Karl Haniel

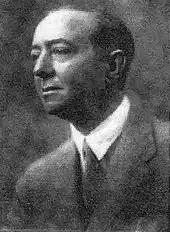
Karl Haniel

Karl Haniel (12 February 1877 in Koblenz – 30 October 1944 in Dabringhausen) was a German civil servant and entrepreneur.